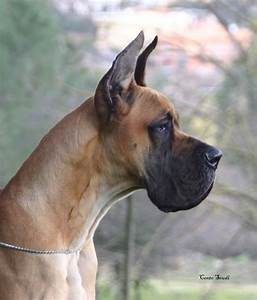
Label: cane